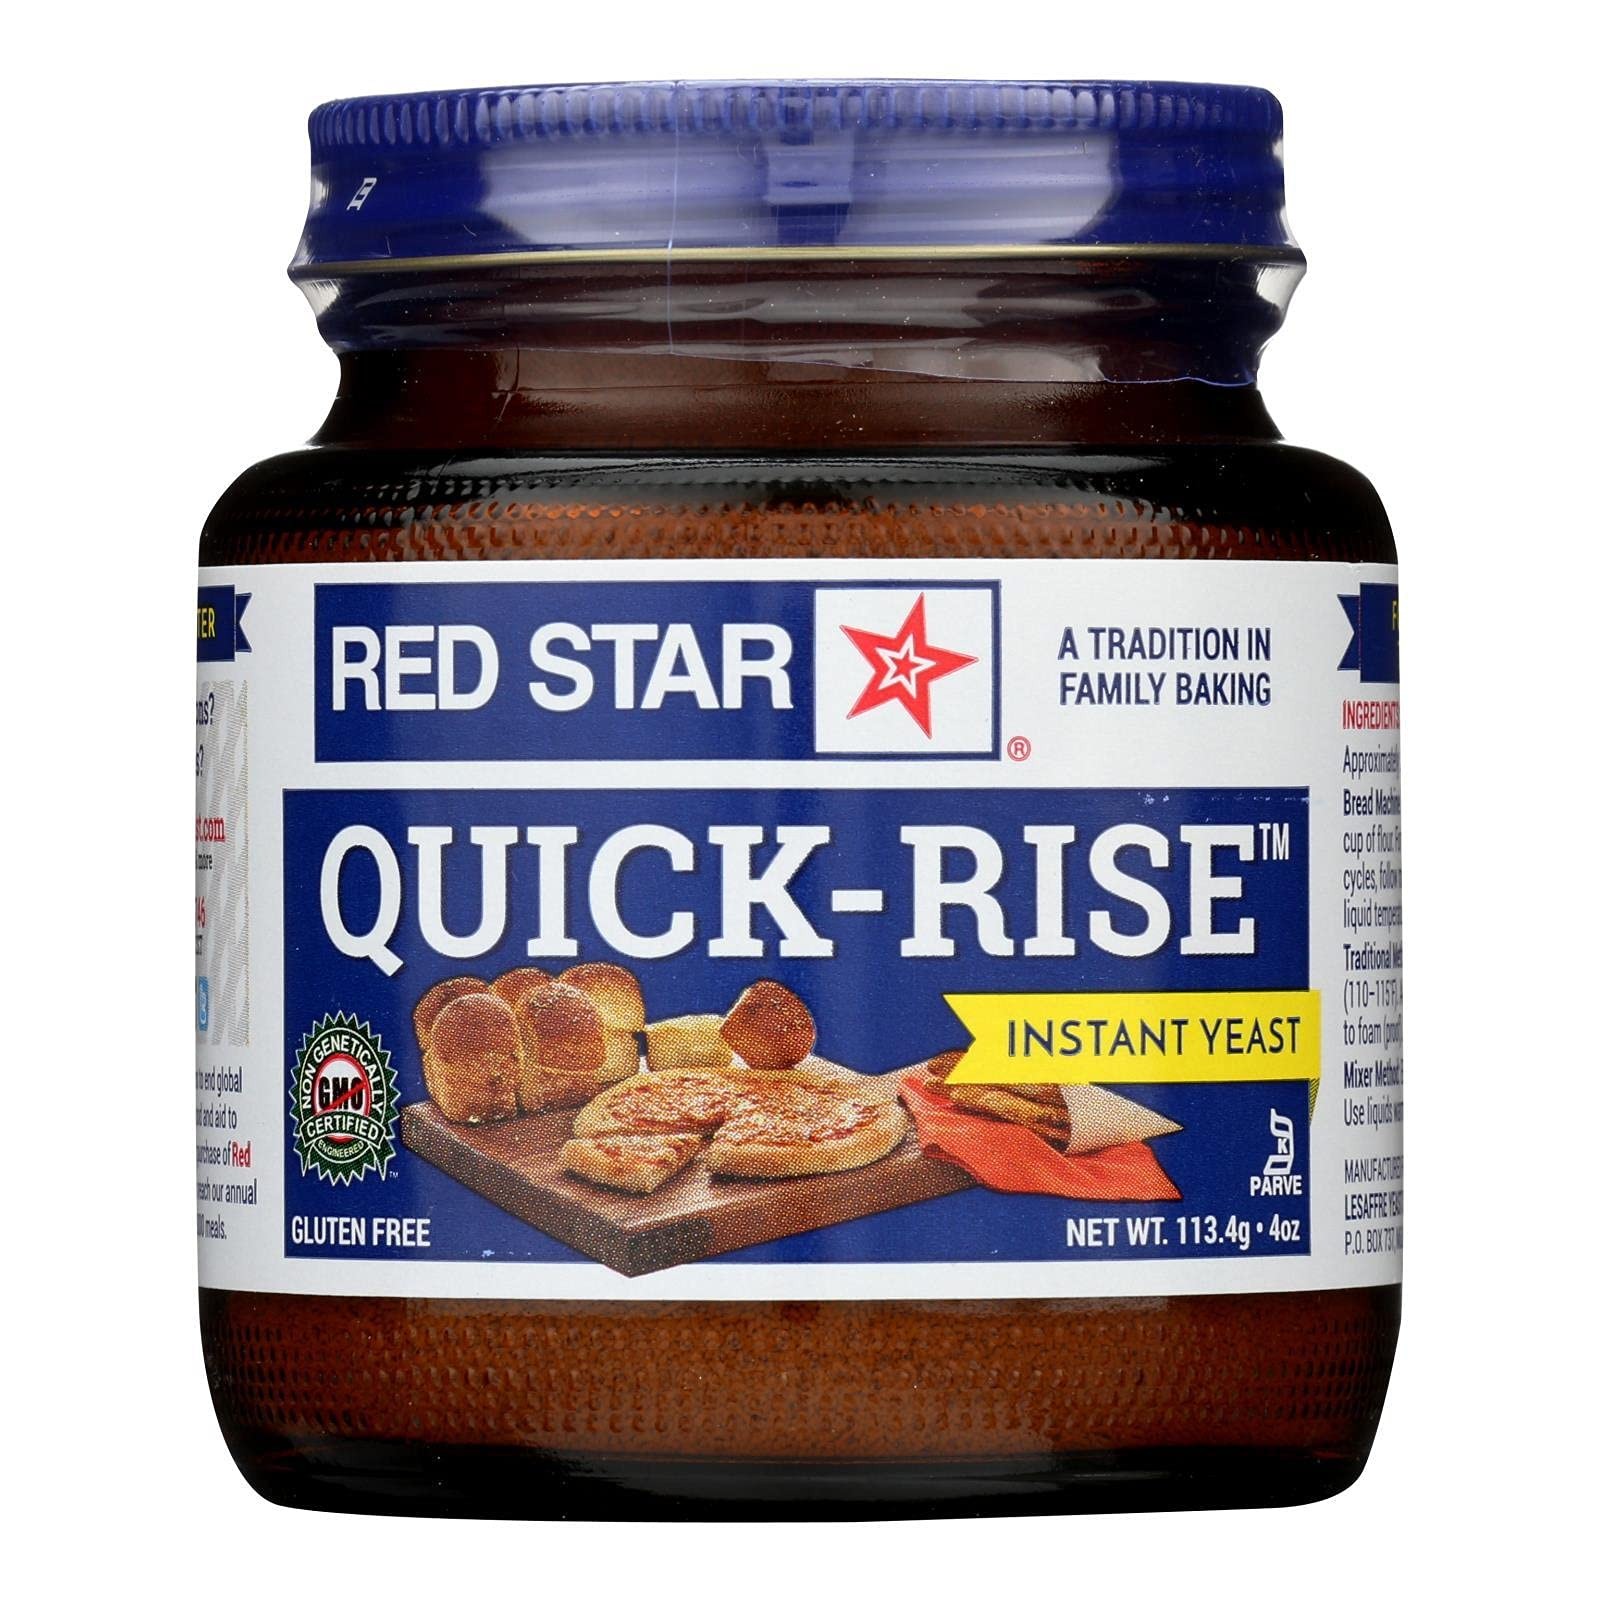
Item Name: Red Star Yeast Jar Quick Rise
Value: 48.0
Unit: Ounce

Price: 22.9